Claudio Gentile

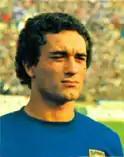
Gentile lining up for Italy in 1977

He then moved to Juventus and first played for them in a Coppa Italia match against Ascoli on 29 August 1973, with his Serie A debut following on 2 December 1973 against Verona. In all, he played 414 senior matches for Juventus, including 283 in Serie A. In over a decade with Juventus, Gentile won two major European club competitions (1976–77 UEFA Cup and 1983–84 European Cup Winners' Cup), six Serie A championships, and two Coppa Italias. He also reached the final of the 1982–83 European Cup with the Turin club, only to suffer a 1–0 defeat against Hamburg in Athens. During the match, Gentile was involved in a controversial incident when he collided with opposing Danish forward Lars Bastrup in the opening minutes of the second half, with Juventus trailing; although Bastrup suffered a broken jaw as a result of the impact, the incident went unnoticed by the referee.